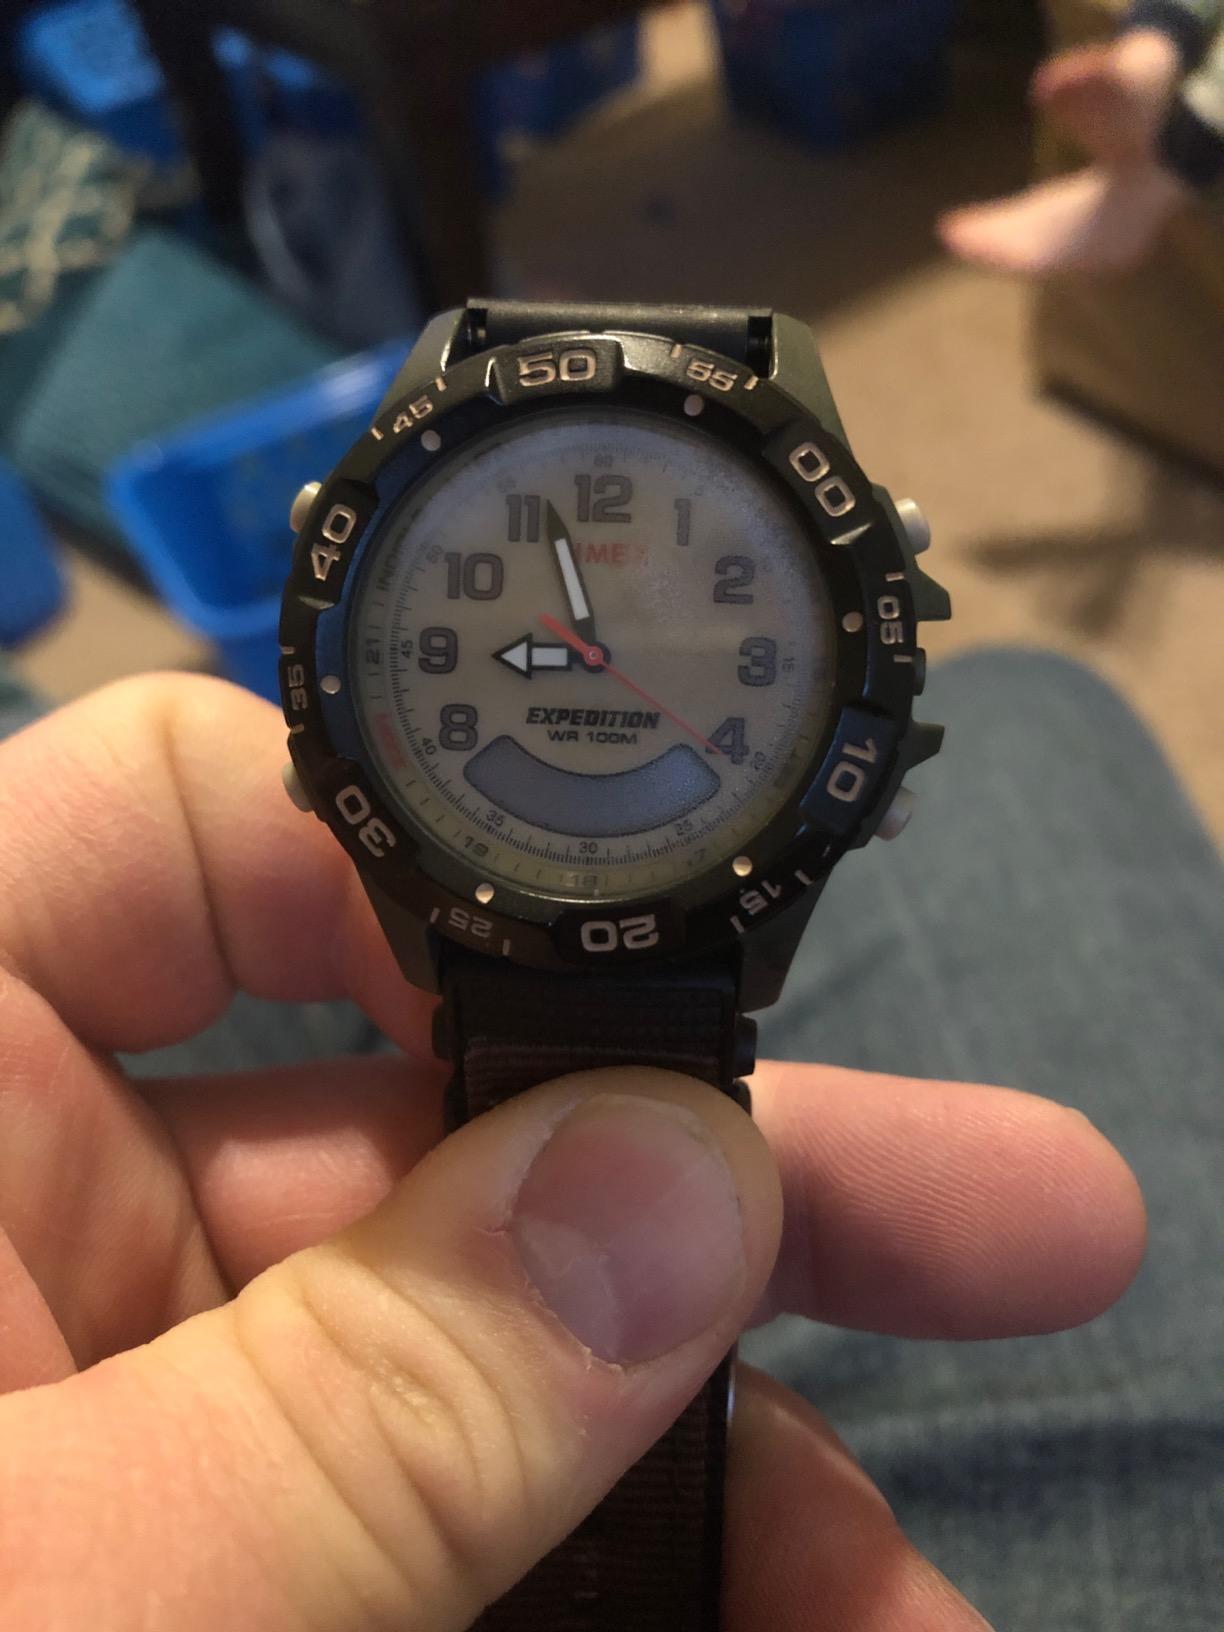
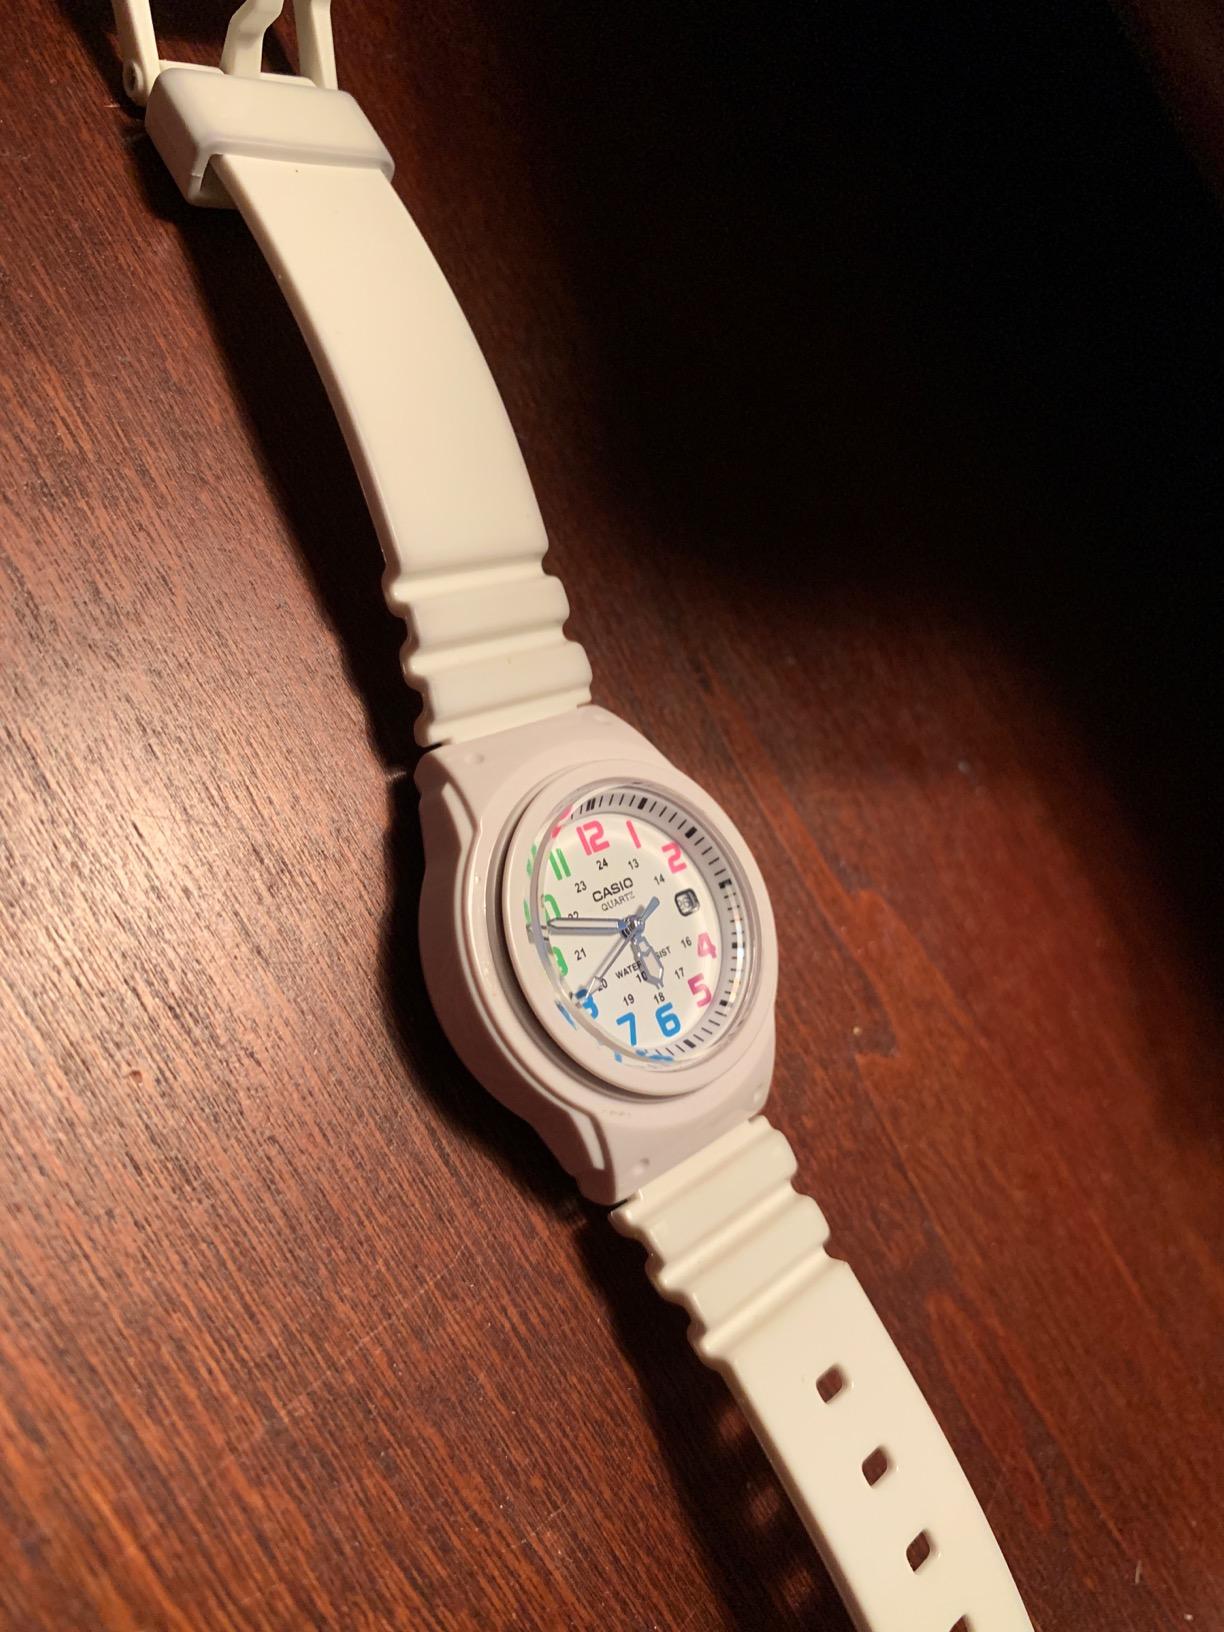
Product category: accessories_watch
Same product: no